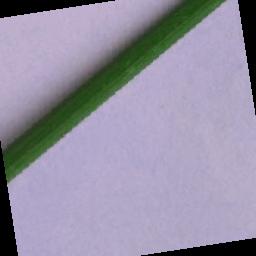
Label: Rice___Leaf_Blast